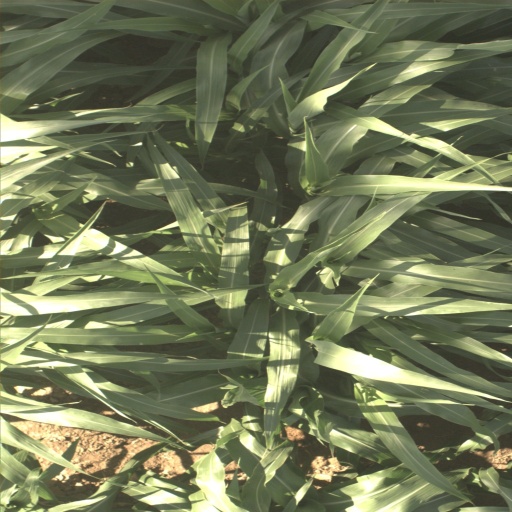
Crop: sorghum